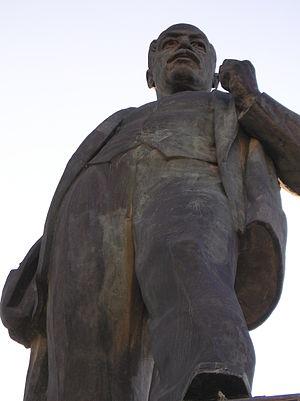
Nariman Narimanov né à Tbilissi le 2 avril 1870 et mort à Moscou le 19 mars 1925, est un homme politique et écrivain azéri.